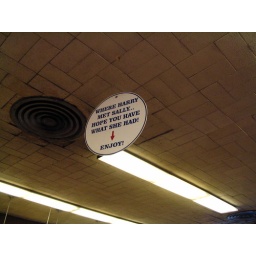
This sign marked the table that Harry and Sally sat in, in the movie.